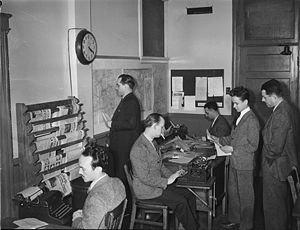
Journalistik
Journalister på arbejde på den candiske radiostation Radio Canada i 1944
Journalistik er indsamling, bearbejdning og formidling af nyheder og information der vedrører nyhederne til et publikum. Ordet bruges både om metoden til at undersøge nyheder og den litterære stil, som bruges til at videreformidle det. Personer der udfører journalistik kaldes ofte journalister.